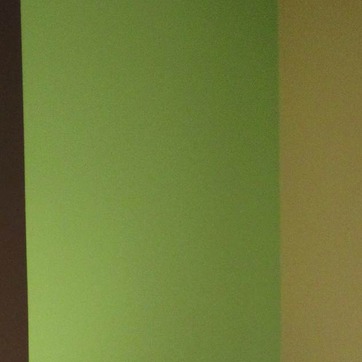
Material: painted